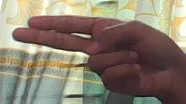
ASL sign: H